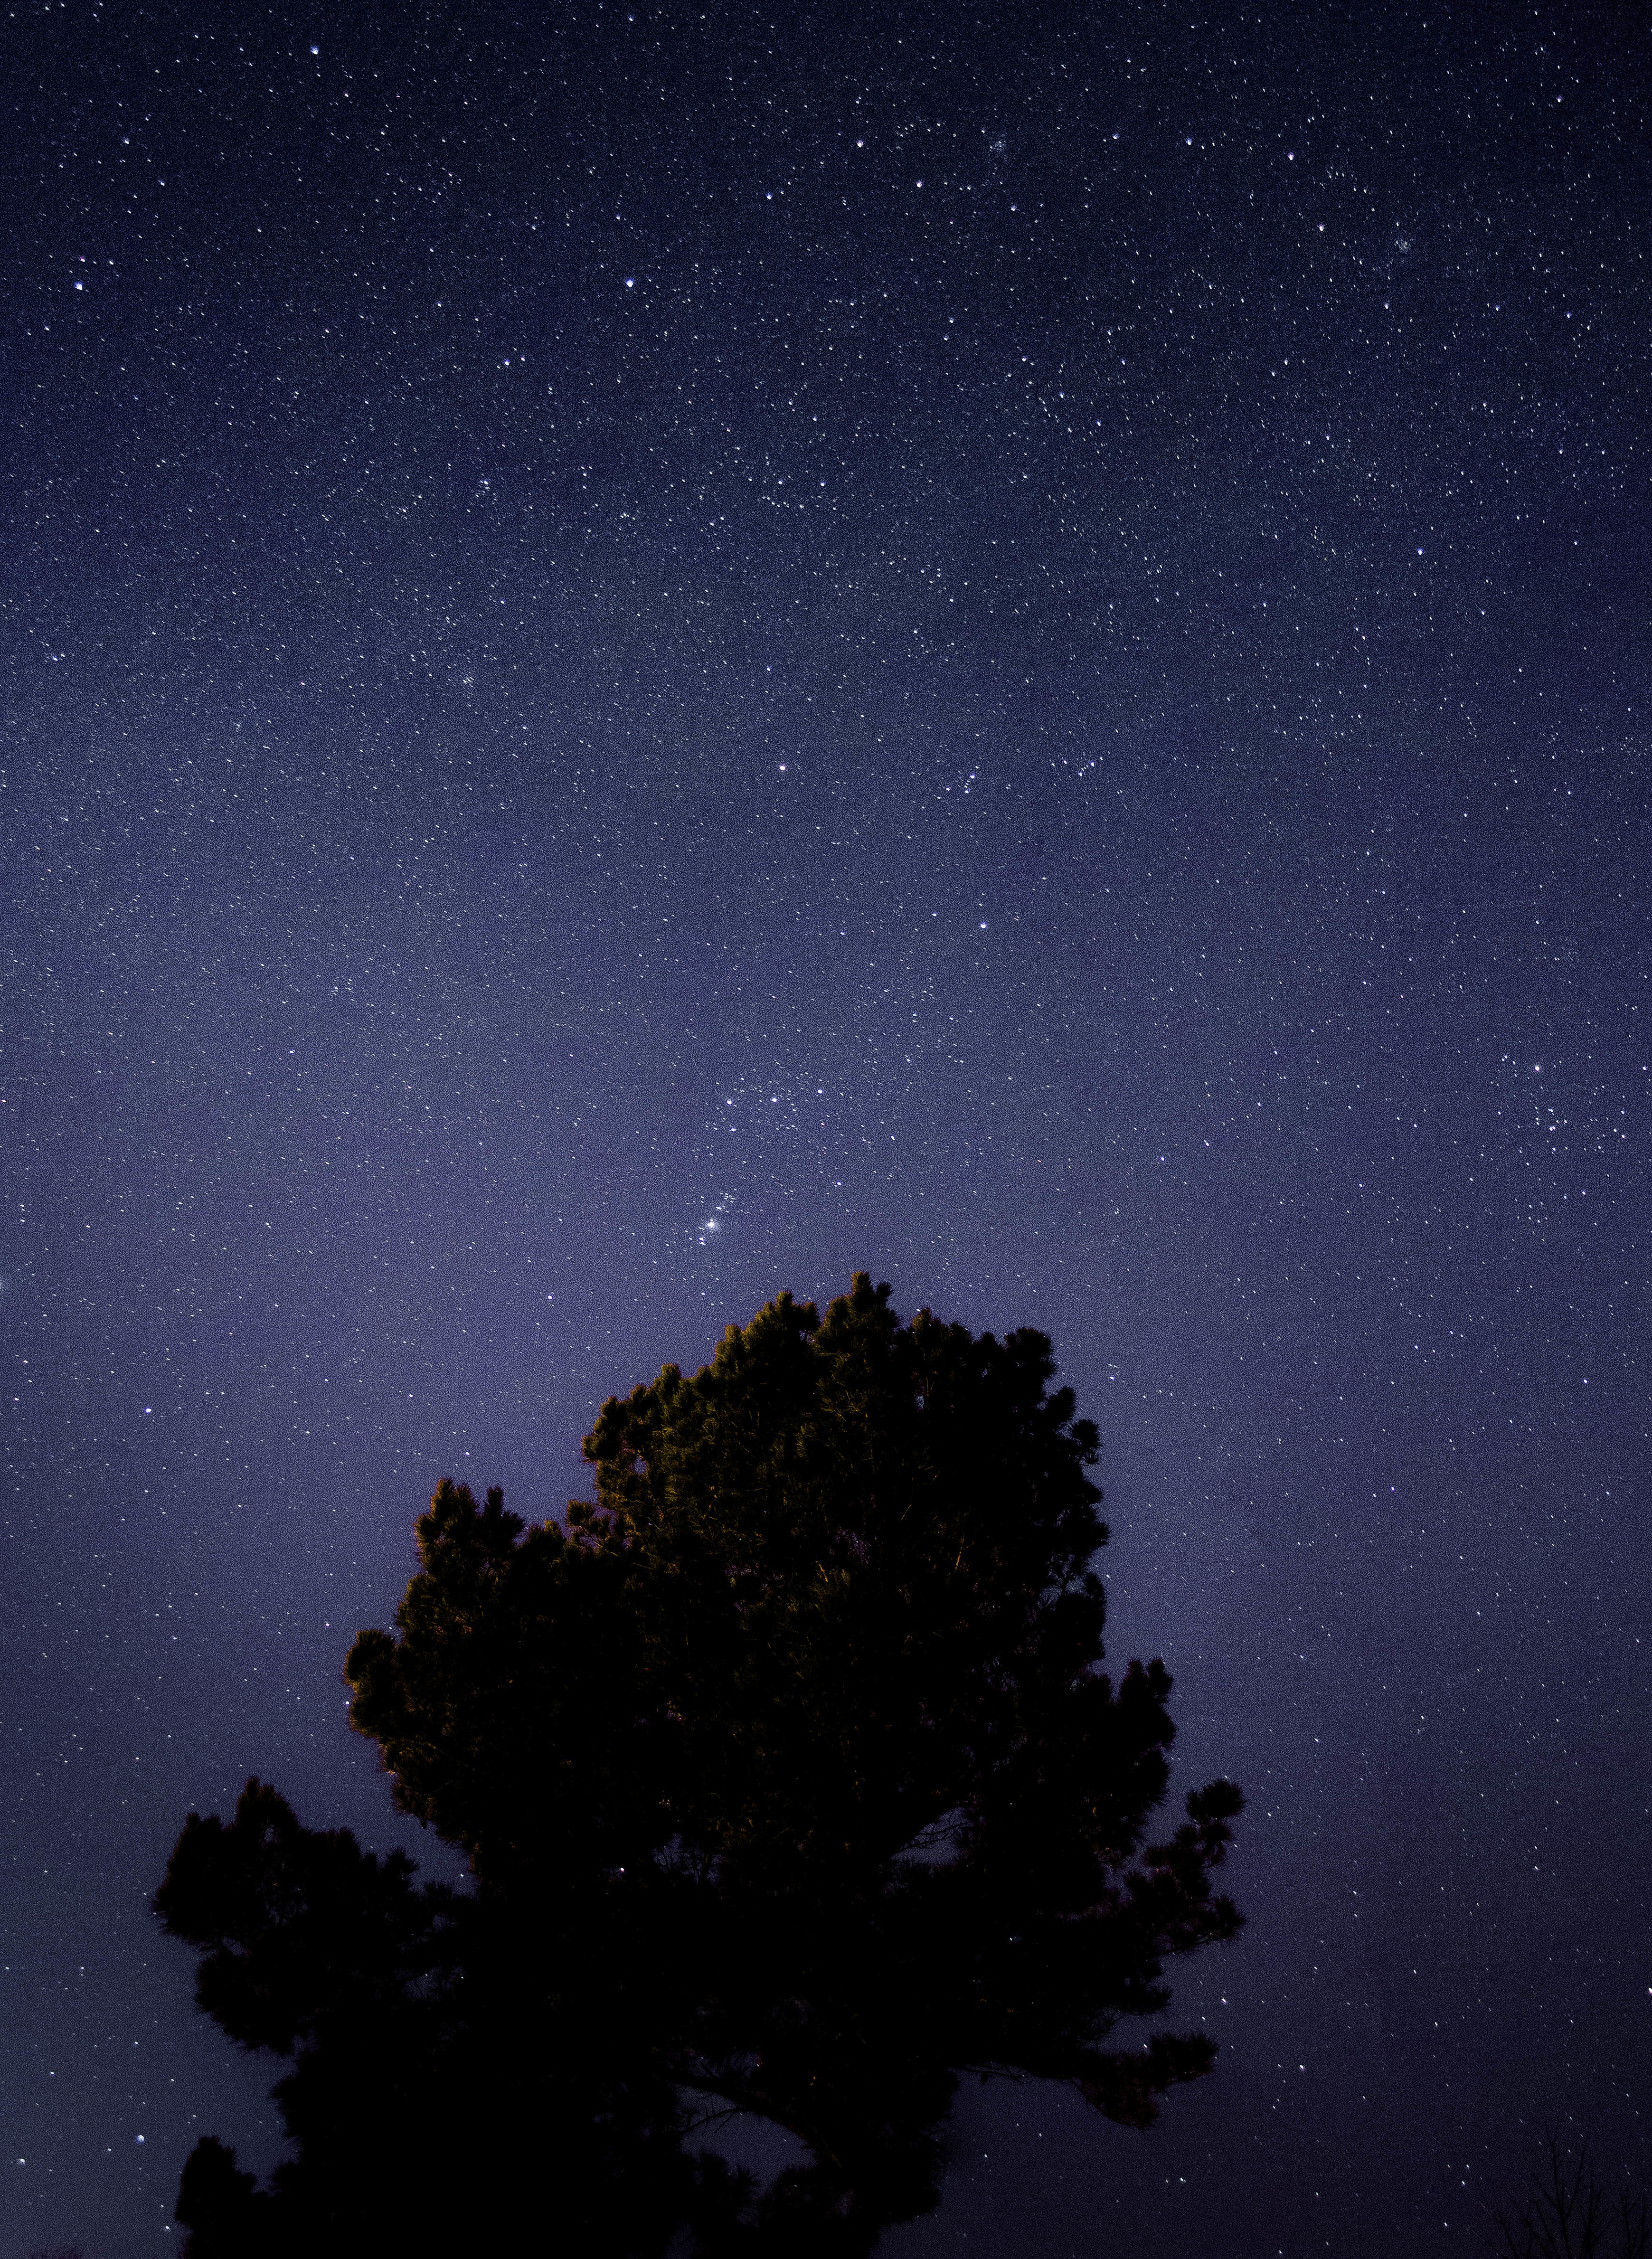
tree, nature, sky, night, star, milky way, atmosphere, darkness, galaxy, night sky, moonlight, astronomy, midnight, astronomical object